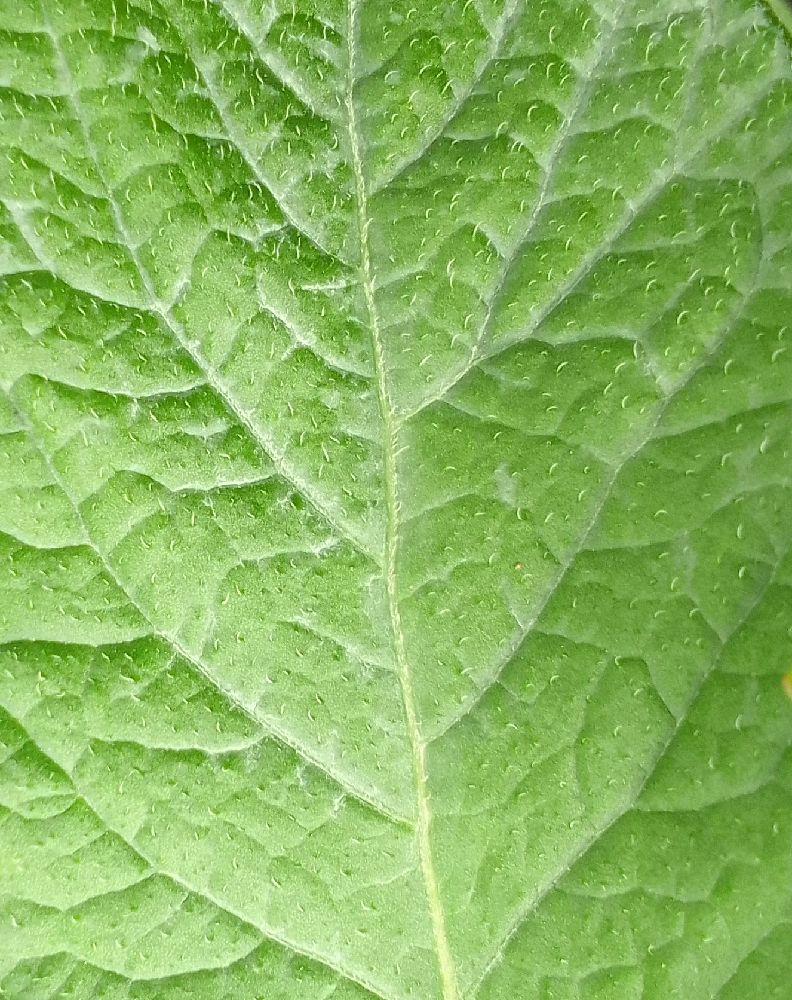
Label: Healthy